Shin-Totsukawa Station

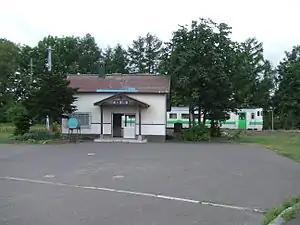
Station building (June 2007)

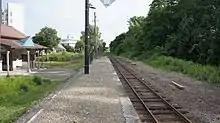
Station platform (August 2017)

Shin-Totsukawa Station was the old terminus of the Sasshō Line from , and is situated 76.5 km from the official starting point of the line at .